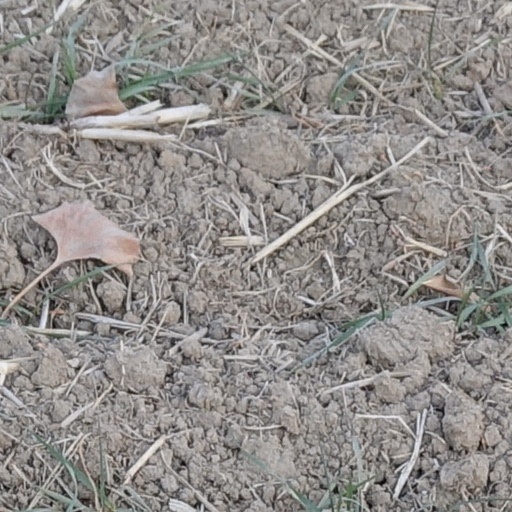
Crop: wheat